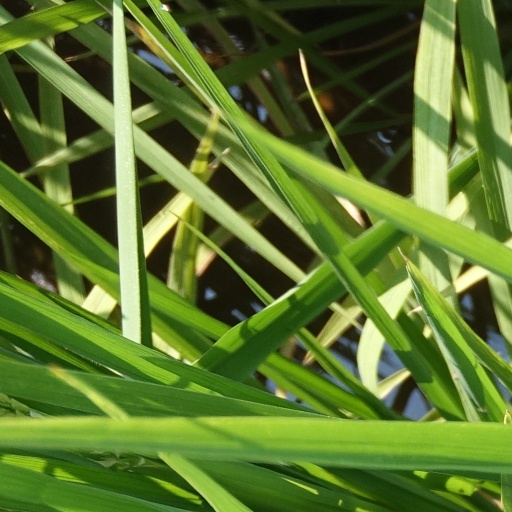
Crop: rice